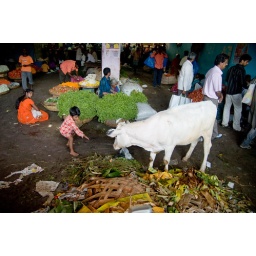
Cow in flower market